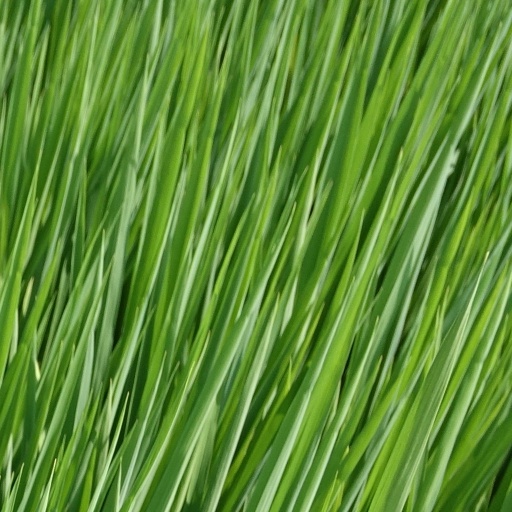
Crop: rice